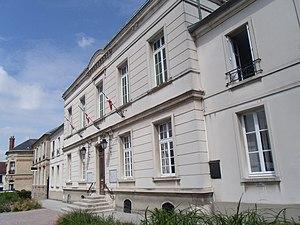
La mairie de Bessancourt
Bessancourt est une commune française située dans le département du Val-d'Oise, en région Île-de-France.